Comburg

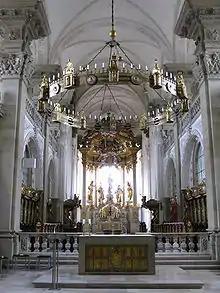
Sanctuary of the Church of St. Nicholas and the wheel chandelier

The Comburg (also Grosscomburg) is a former Benedictine monastery near Schwäbisch Hall, Germany.